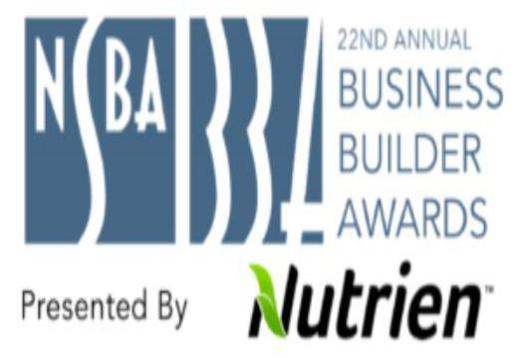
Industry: Food